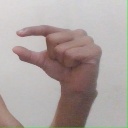
अक्षर: ग